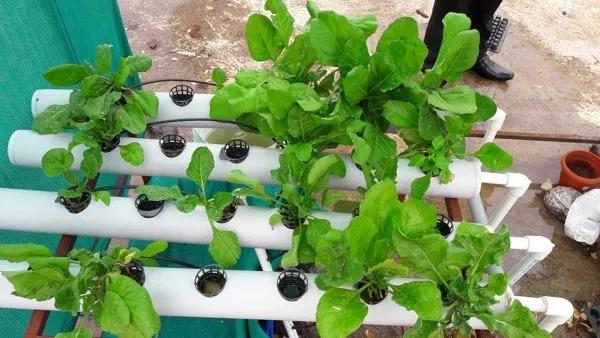
Mboga za majani aina ya chainizi ambazo mkulima amezipanda kwa kutumia mfumo wa kisasa usiotumia udongo, zimemea na kustawi vizuri zikikaribia kukomaa aweze kuzichuma kwa matumizi yake na familia.